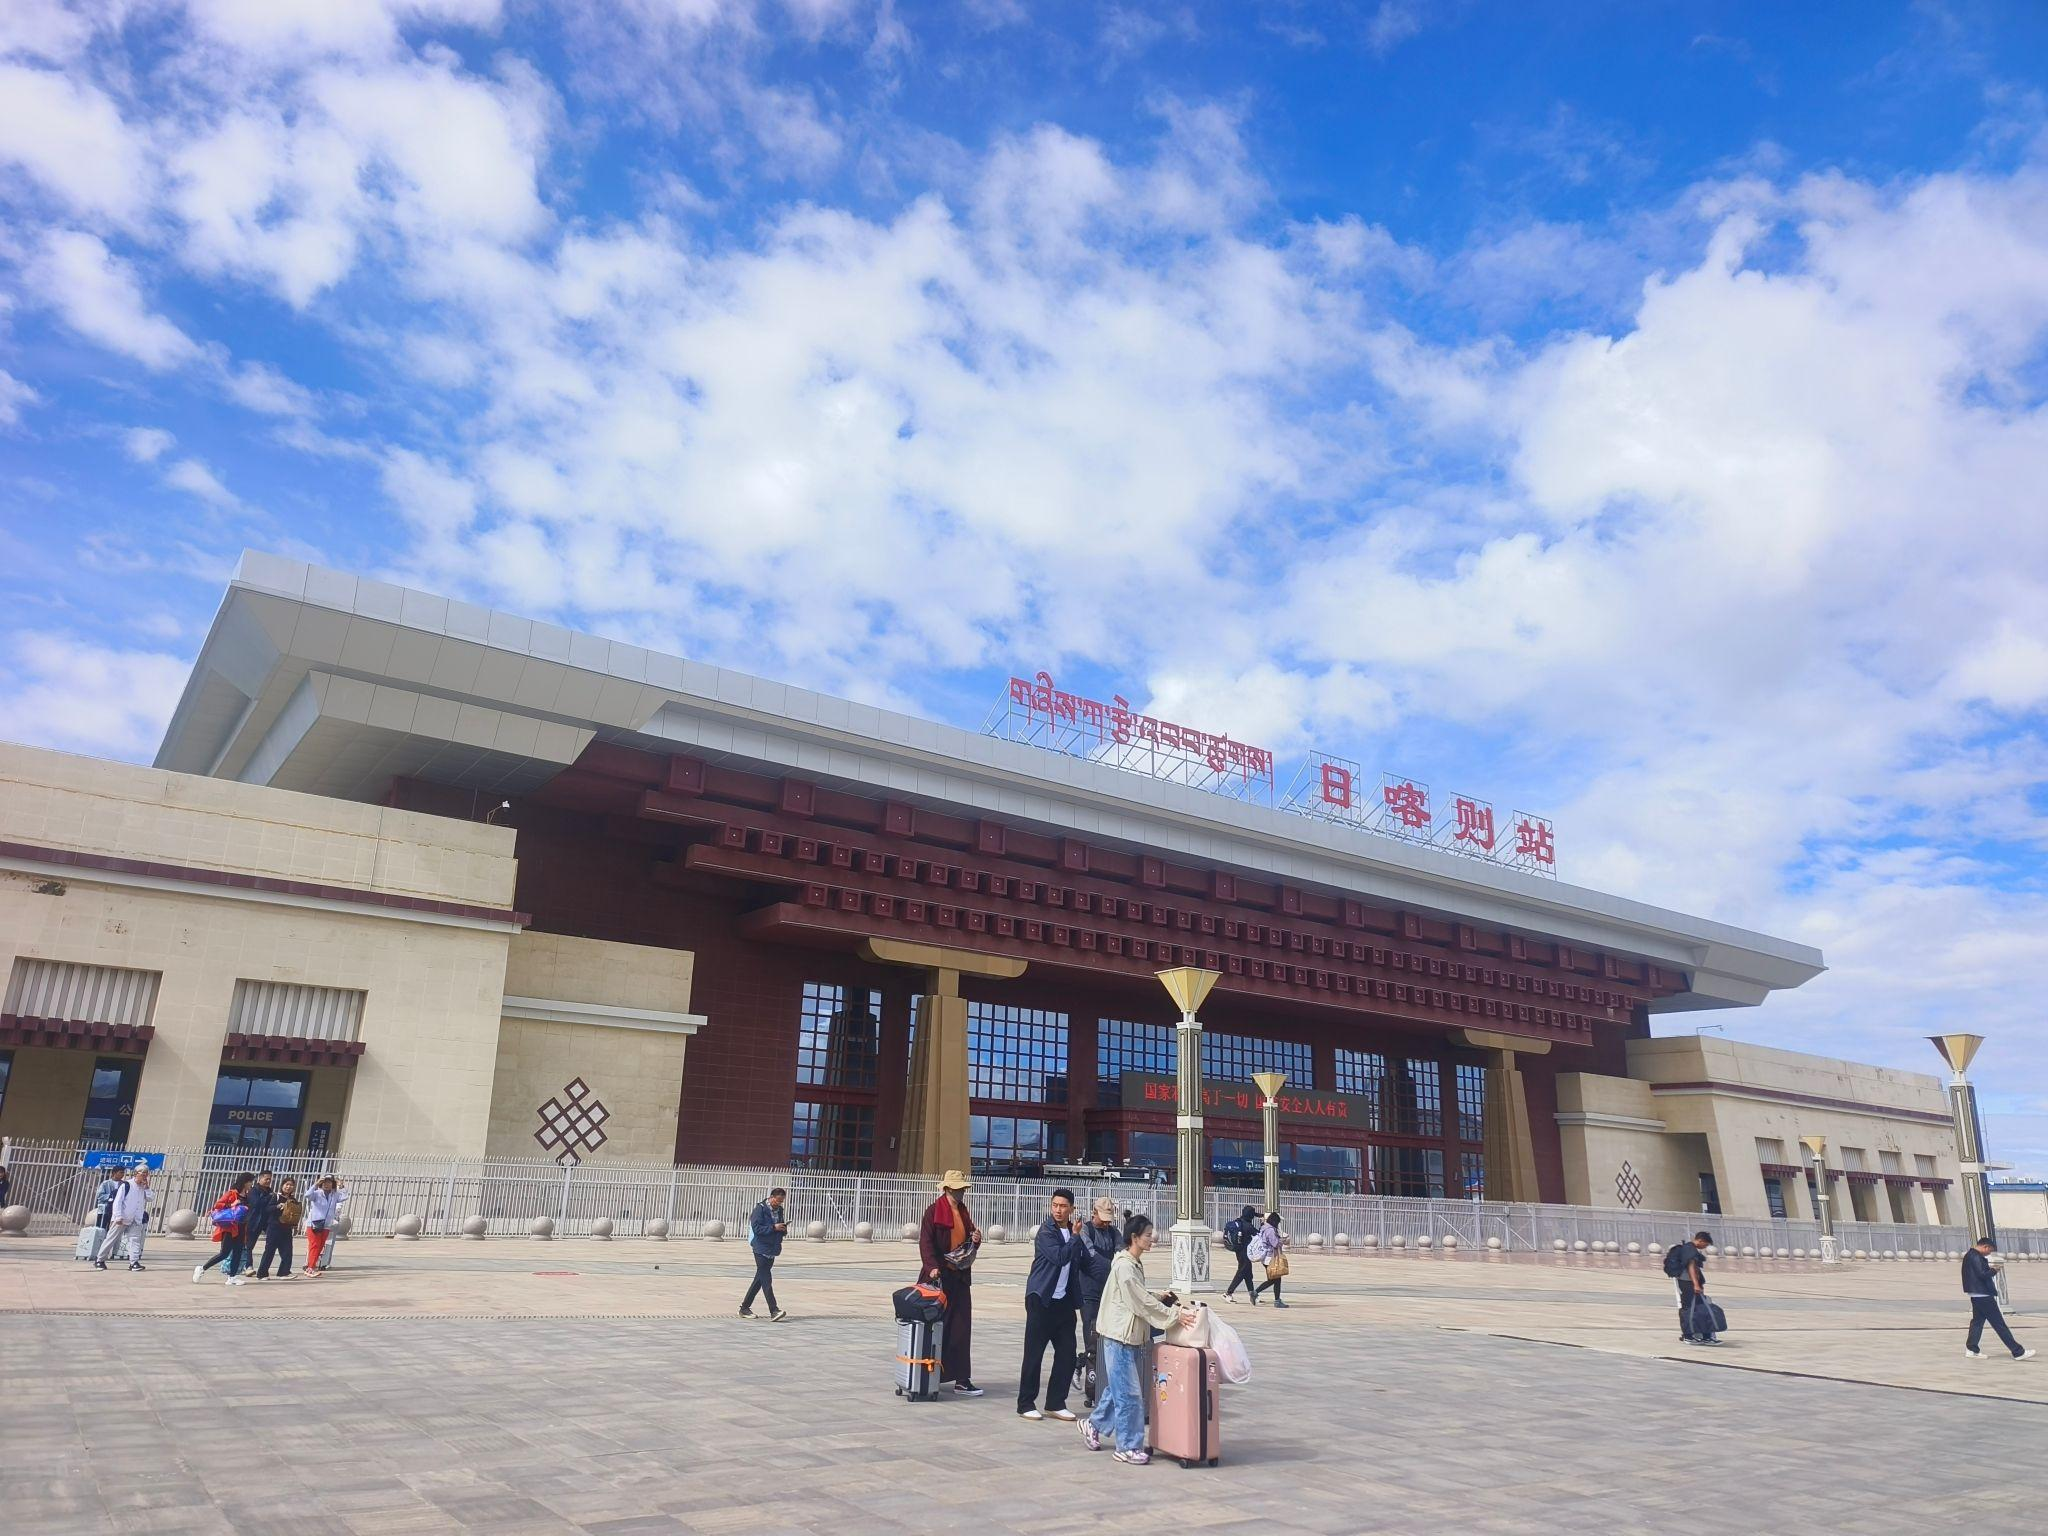
地标名称：日喀则站
所在城市：日喀则市·桑珠孜区